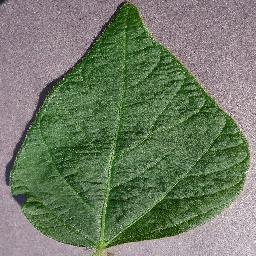
Label: Soybean___healthy